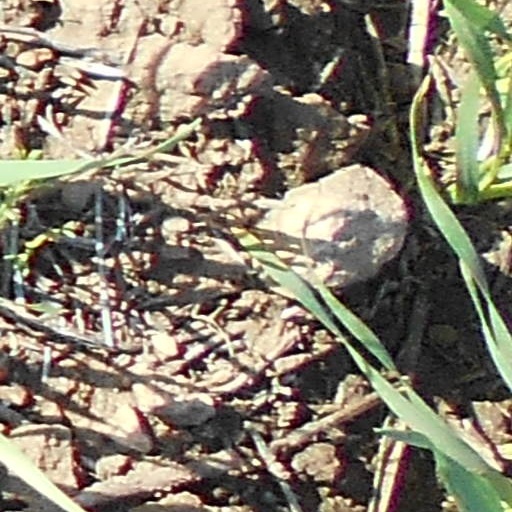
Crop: wheat